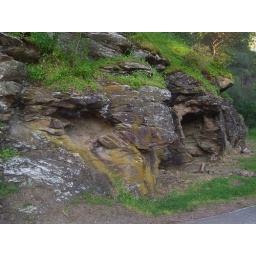
A rock face in the River Torrens Linear Park